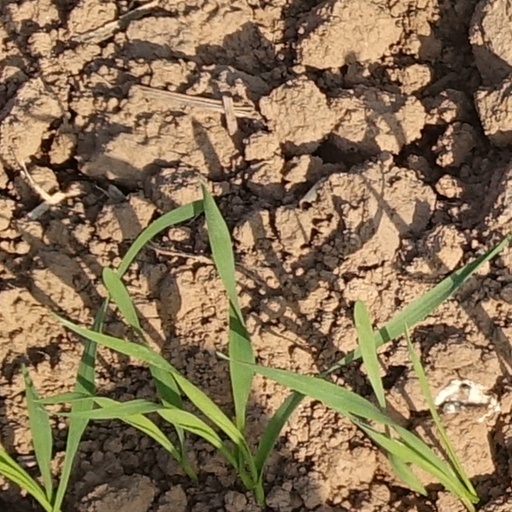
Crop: wheat